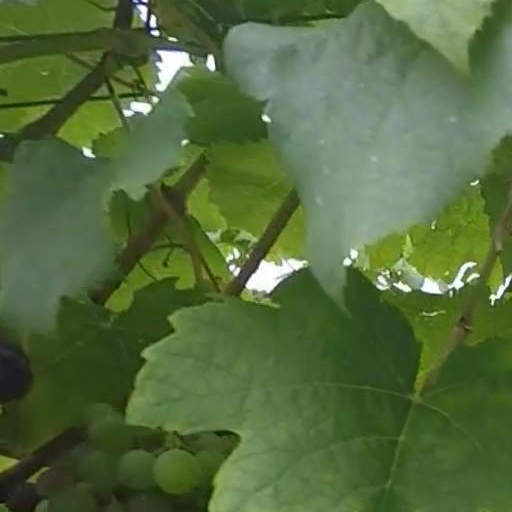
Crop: grape